Infinity Festival Hollywood

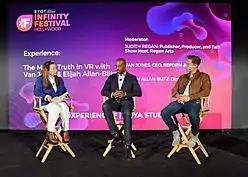

The festival expanded in 2019 and moved to Hollywood. Retitled Infinity Festival Hollywood, the event took place at nya (formerly Goya) Studios, the Dream Hotel and various theaters around Hollywood, from November 7–9, 2019. The event featured a Main Stage, an Exhibition Hall, a Student Lab, an Innovation Hub and ART+TECH, a Fine Art Gallery. The festival continued its theme of "Story Enabled by Technology" through themes that included 5G, Artificial Intelligence, Blockchain, Immersive Technology and Wellness.